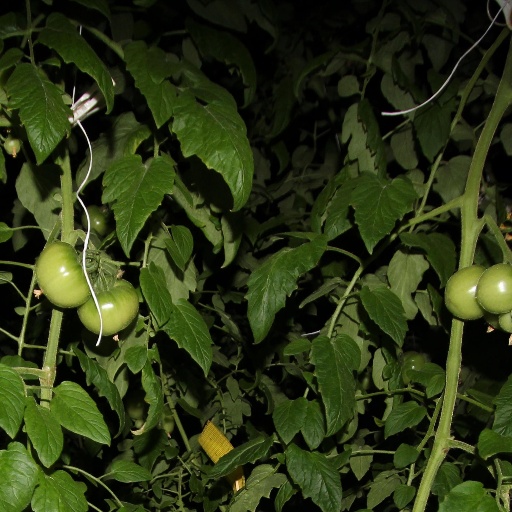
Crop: tomato